Chen Liangyu

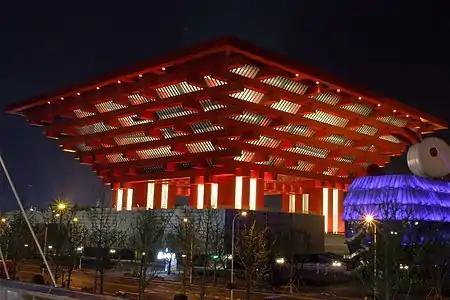
China pavilion at Expo 2010

One of the landmarks of the Shanghai World Expo China Pavilion Night Scene With Shanghai's economic development, the traditional model of development that relies on cheap labor and high energy consumption has become increasingly constrained further development. To this end, Chen Liangyu, Shanghai should improve the capability of independent innovation, economic growth by a "resource-dependent" to "innovation-driven". Meanwhile, Chen Liangyu to implement the "technological innovation" and the city through science and education strategy, to increase investment in education, the proportion of Shanghai education and research funding has increased year by year, gradually improving the system of lifelong education. In addition, Chen Liangyu, pioneering the development of a recycling economy in order to reduce the consumption of resources and strengthening environmental protection. These measures, so that the industrial structure of Shanghai's overall progress, and the formation and the gradual consolidation of the core competitiveness during Shanghai's economy has maintained double-digit growth, while energy consumption annual growth of only about 5%.